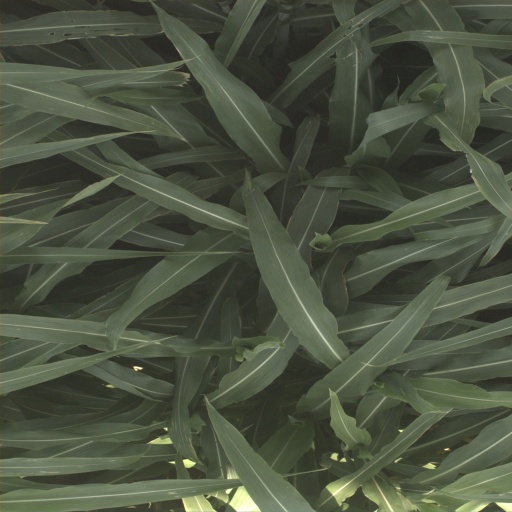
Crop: sorghum